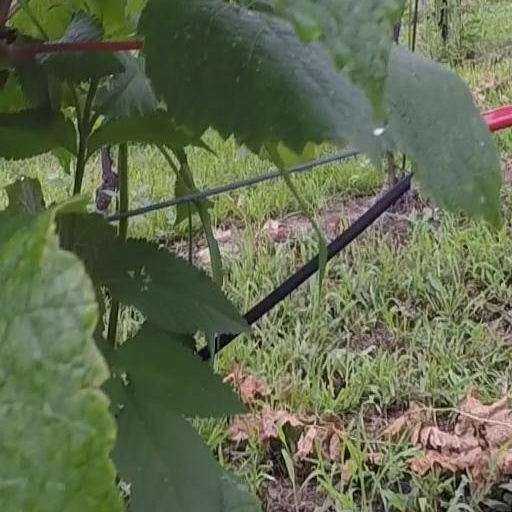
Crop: grape